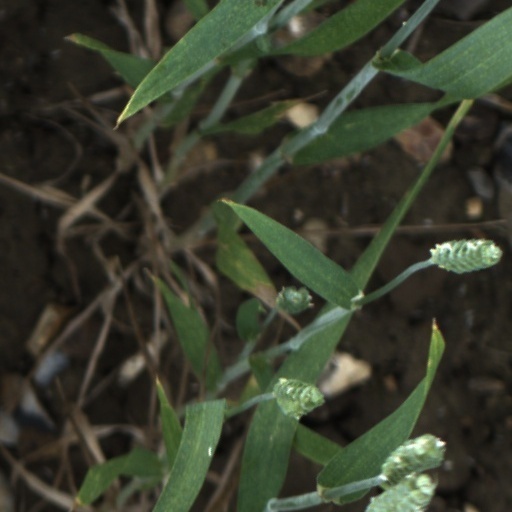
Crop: wheat